George W. Rauch

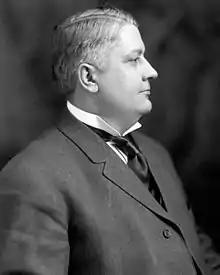
Rauch, 1905–1940

George Washington Rauch (February 22, 1876 – November 4, 1940) was an American lawyer and politician who served five terms as a U.S. Representative from Indiana from 1907 to 1917.